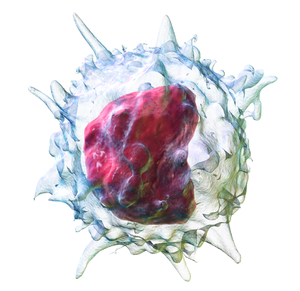
Les monocytes sont des globules blancs présents dans le sang qui évoluent en passant dans les tissus biologiques en :